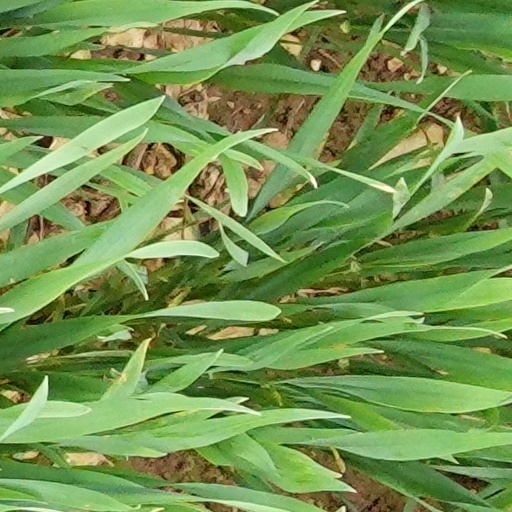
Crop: wheat